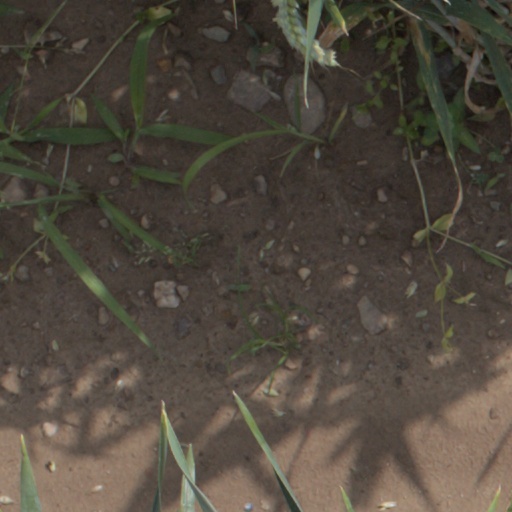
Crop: wheat